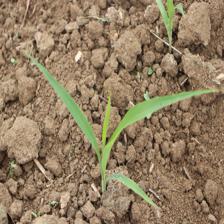
Label: Sorghum